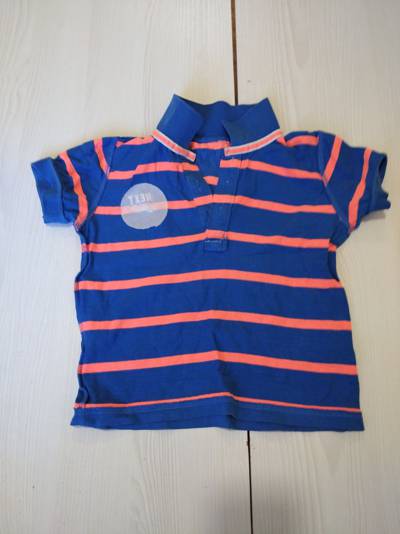
Waste category: clothes